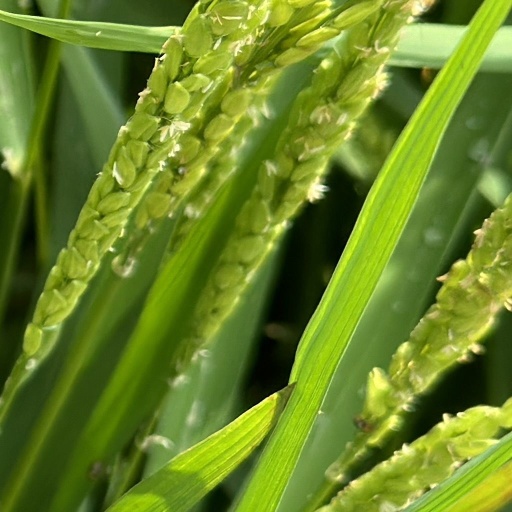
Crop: rice